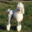
Label: dog